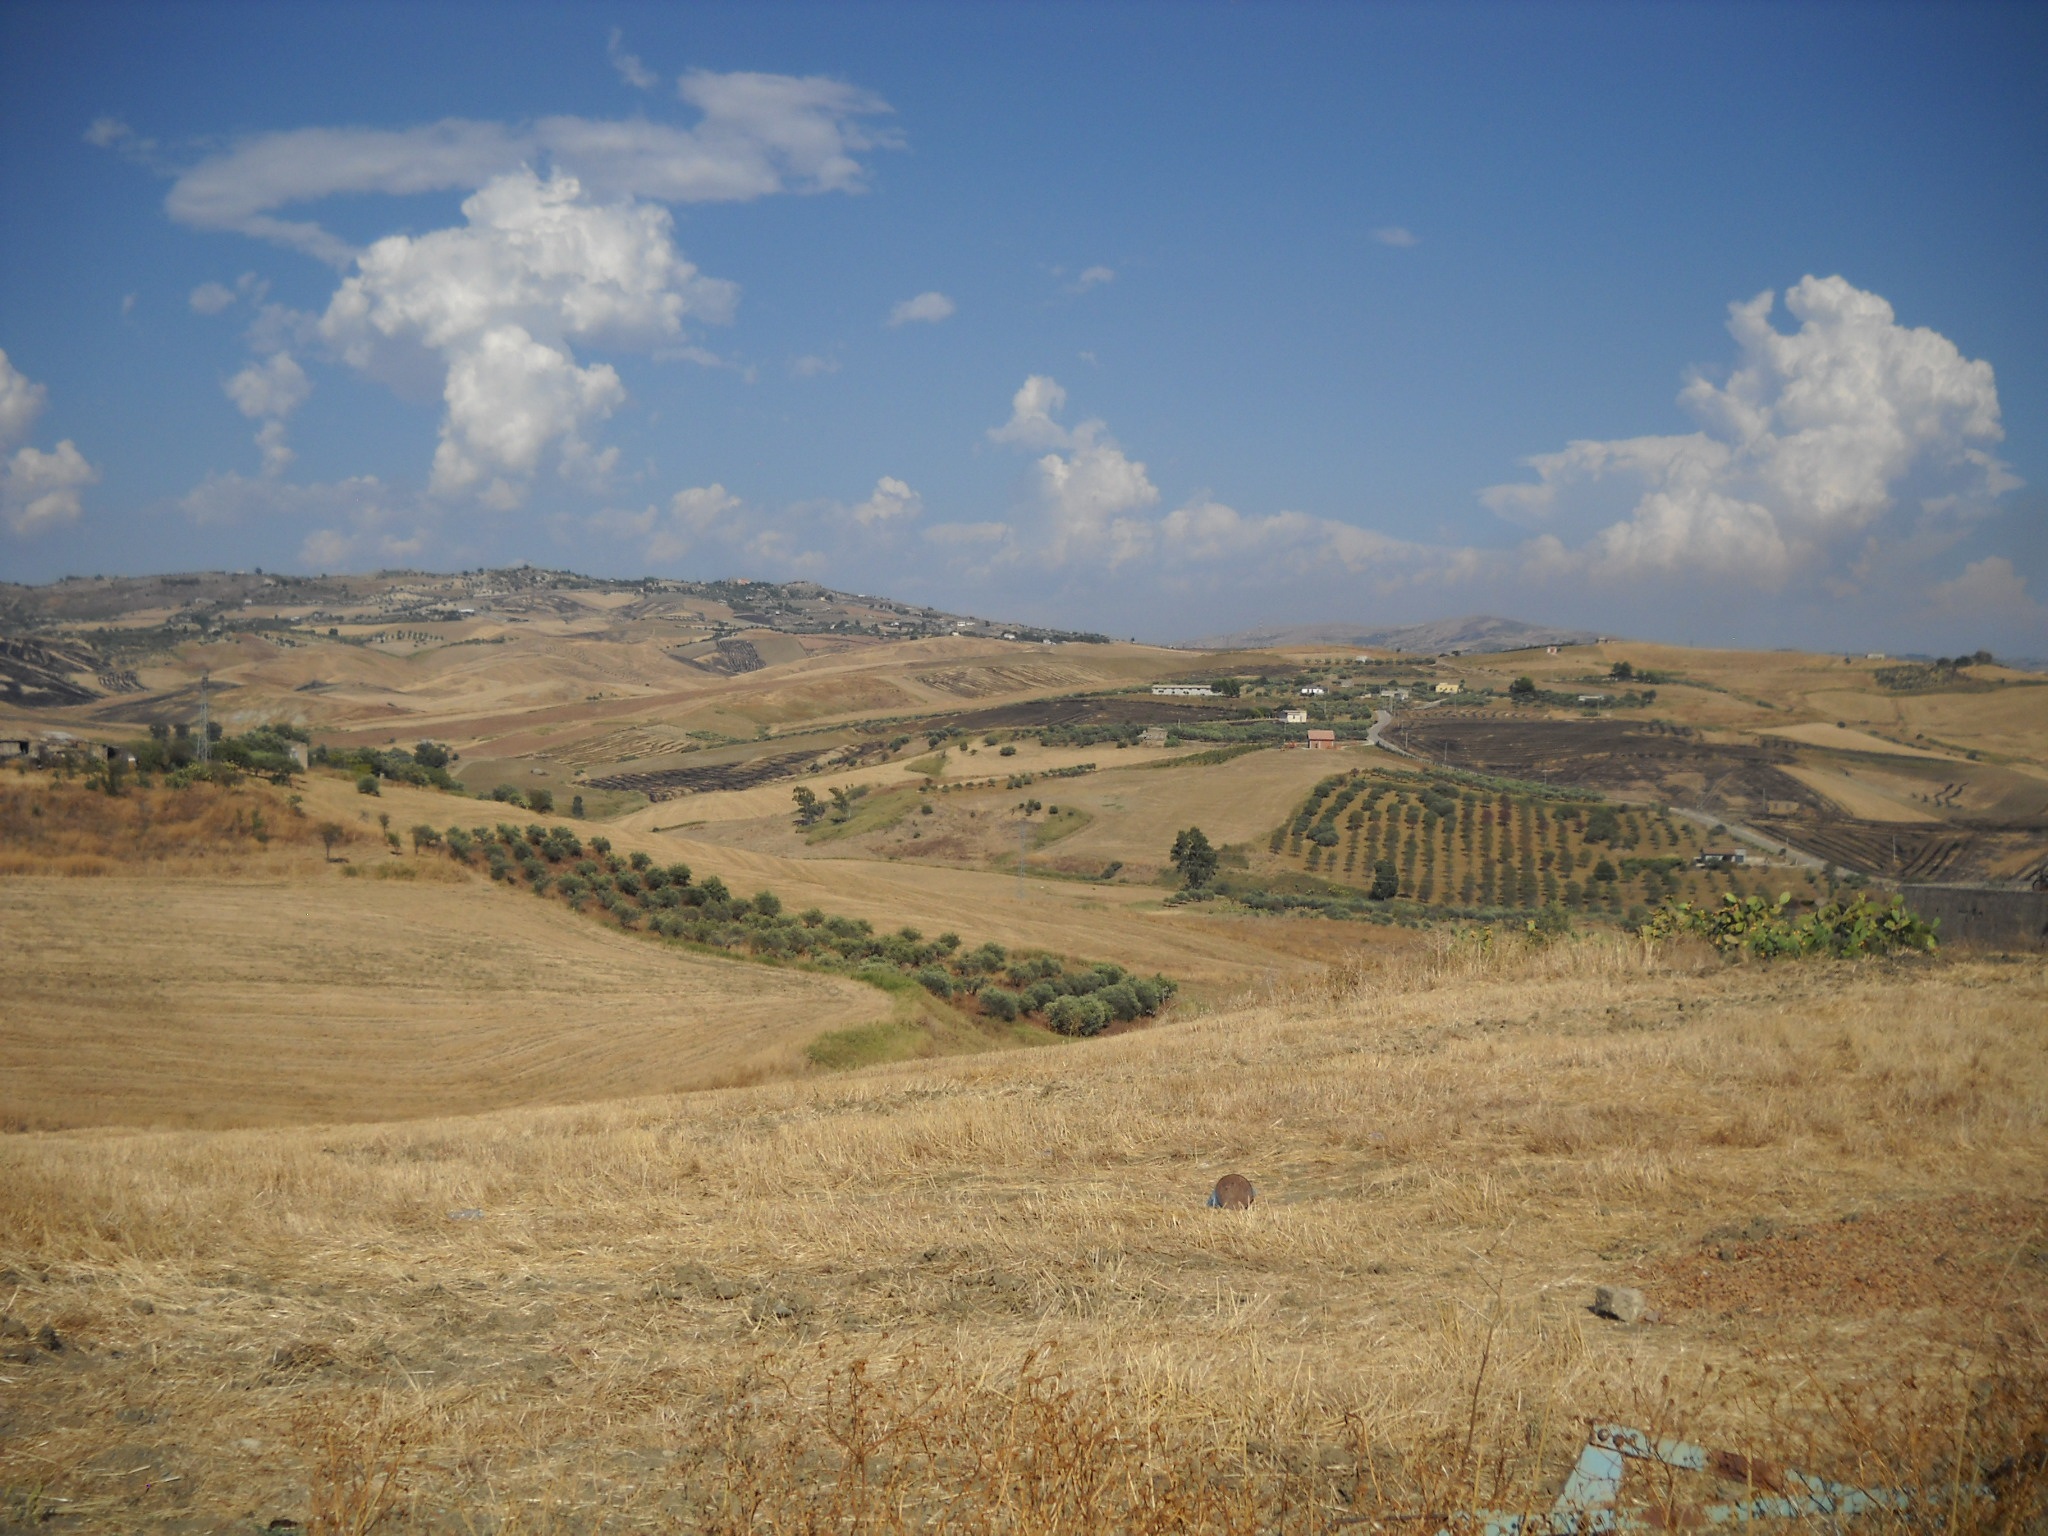
landscape, grass, horizon, mountain, cloud, sky, field, prairie, hill, valley, soil, agriculture, plain, grassland, badlands, plateau, habitat, ecosystem, steppe, rural area, natural environment, geographical feature, grass family, ecoregion